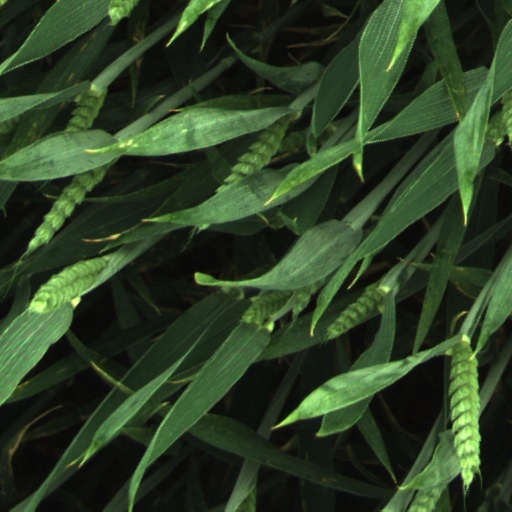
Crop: wheat